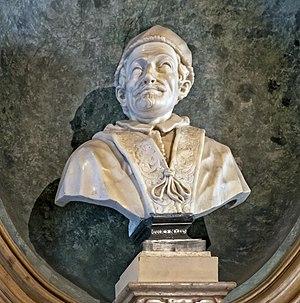
Ca' Rezzonico est un palais situé à Venise, sur le Grand Canal.